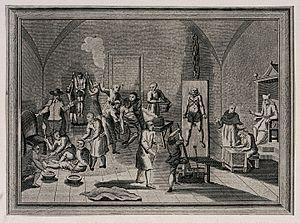
Assassin's Creed est un film franco-américain de science-fiction réalisé par Justin Kurzel, sorti en 2016. Il s'agit du premier long-métrage produit par la société Ubisoft Motion Pictures qui se charge d'adapter au cinéma les jeux vidéo édités par Ubisoft. Le film s'inscrit dans l'univers de fiction éponyme Assassin's Creed. Il obtient des critiques en majorité mitigées ou déçues dans les médias, mais réalise une performance convenable au box-office, meilleure en Europe qu'aux États-Unis.
Tomás de Torquemada [toˈmas ðe toɾkeˈmaða], né en 1420 à Valladolid dans le royaume de Castille et mort le 16 septembre 1498 à Ávila, en Castille-et-León, était un dominicain espagnol du XVᵉ siècle. Confesseur de la reine Isabelle de Castille et du roi Ferdinand II d'Aragon, il est le premier Grand Inquisiteur de l'Inquisition espagnole de 1483 à sa mort.